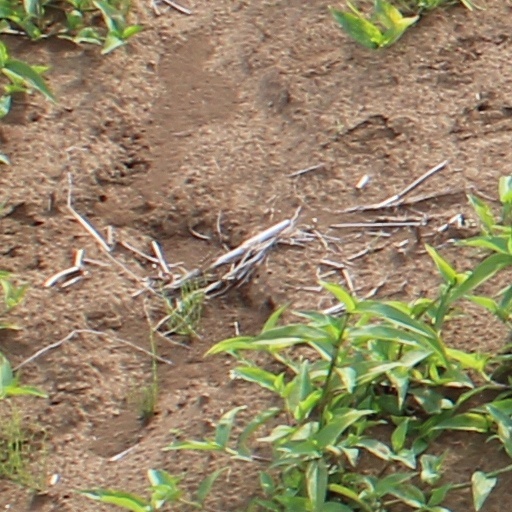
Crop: wheat